Jisr Jindas

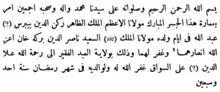
Transcription of the inscription by Clermont-Ganneau in 1888

The present structure dates to AH 672/AD 1273, but is believed to be constructed on Roman foundations. It was first studied in modern times by Charles Simon Clermont-Ganneau, who noted that an Arabic chronicle had referred to the construction by Baybars in AH 672 of two bridges of a significant nature "in the neighbourhood of Ramleh". The second of these two bridges is thought to be the Yibna Bridge.